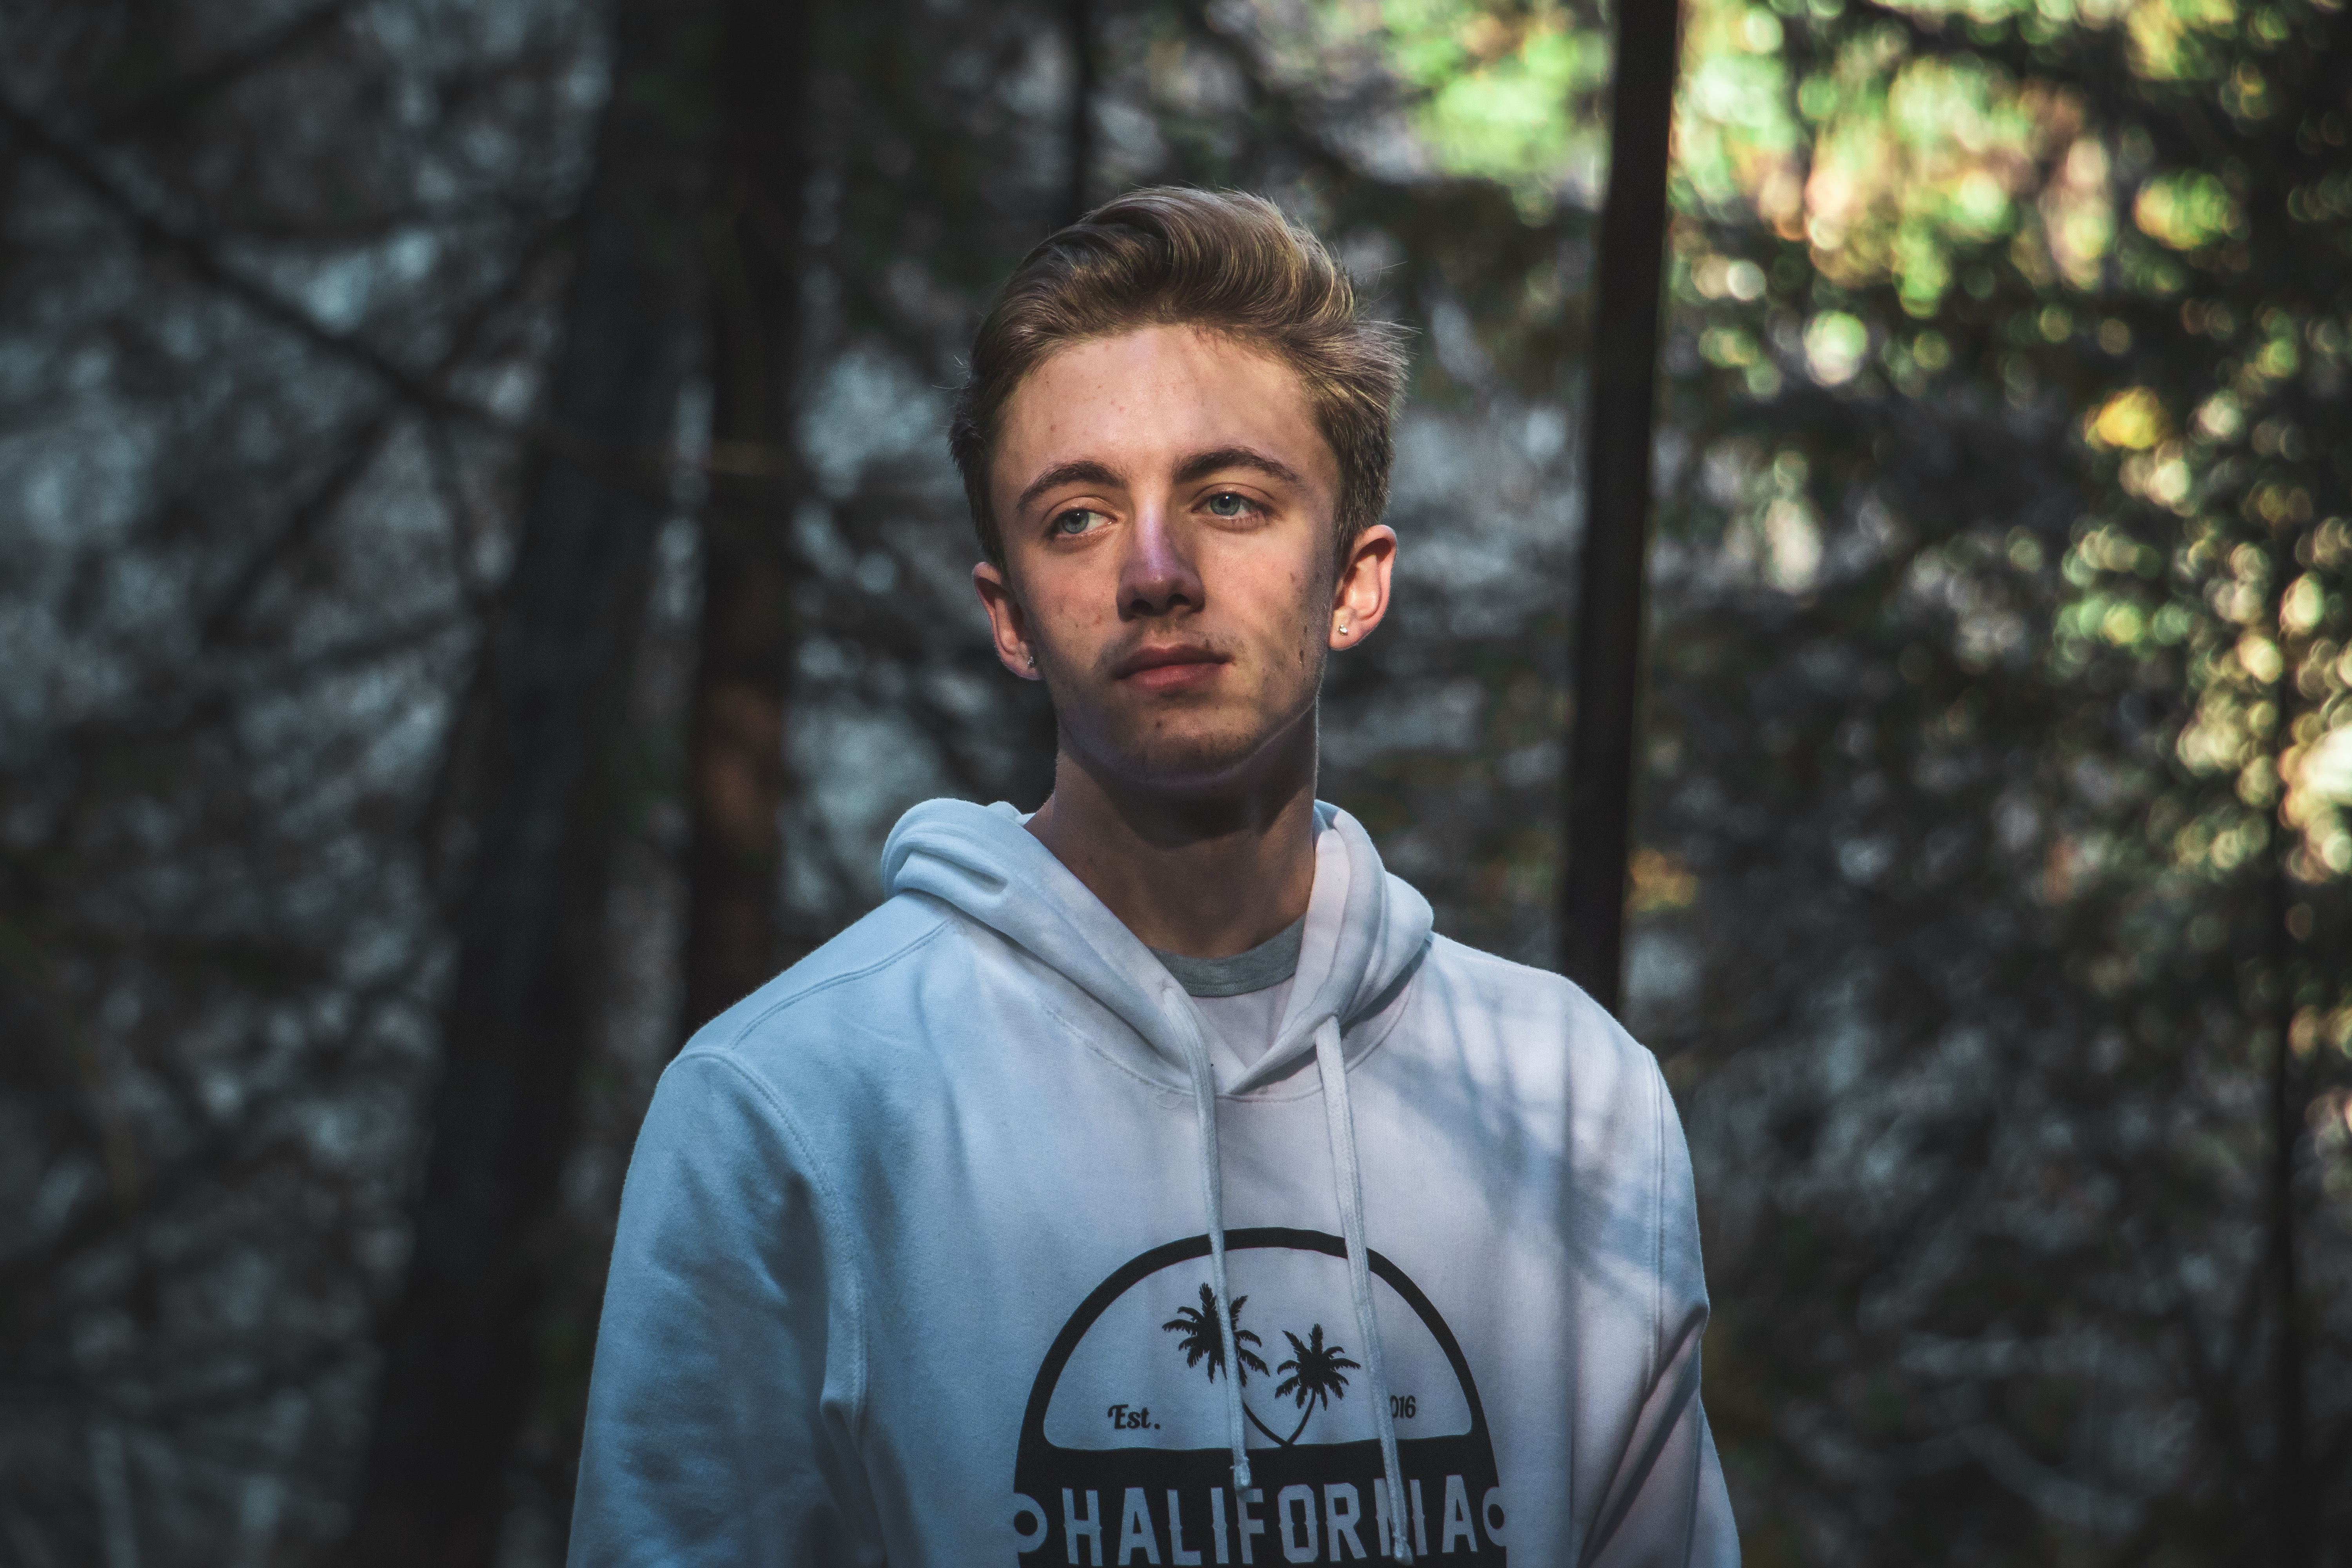
people, natural environment, tree, yellow, leaf, t shirt, photography, beard, forest, moustache, outerwear, facial hair, portrait, portrait photography, plant, style